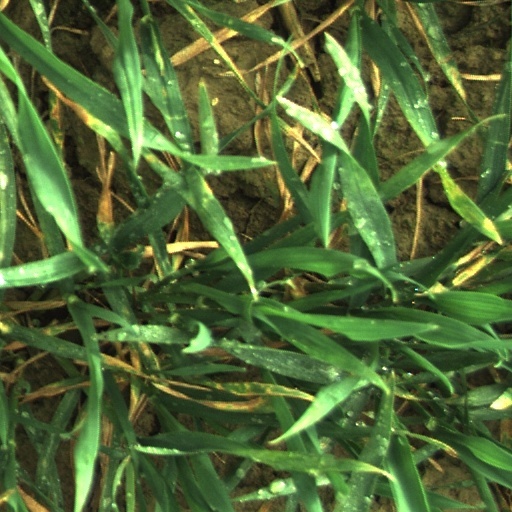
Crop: wheat